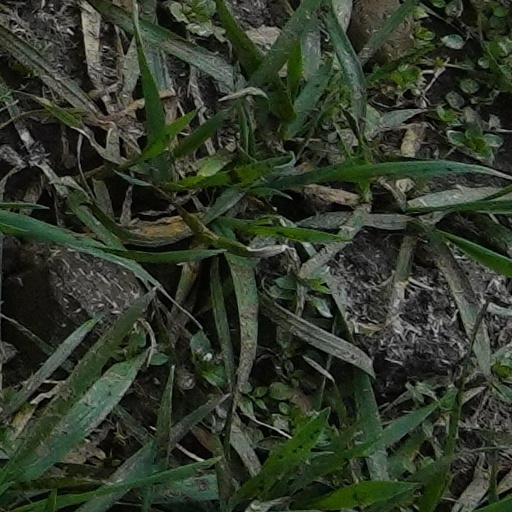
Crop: wheat